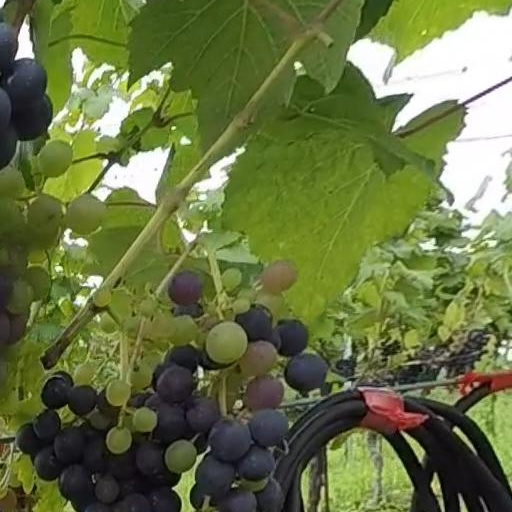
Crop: grape